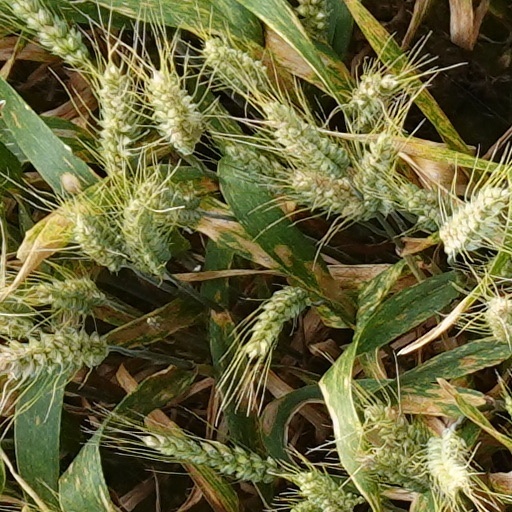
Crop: wheat